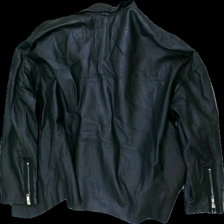
View: back
Type: Jacket
Category: Ladies
Brand: H&M
Colors: Black
Material: Yttertyg leather
Cut: None
Size: 34
Season: All
Trend: Leather
Stains: Minor
Damage: lite slitet
Damage location: top center
Price range: <50
Recommended usage: Reuse
Description: läder jacka